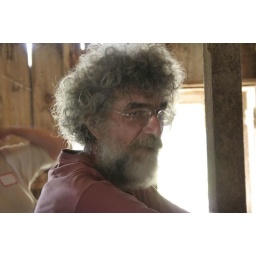
Eugene, our host, in the sheep barn